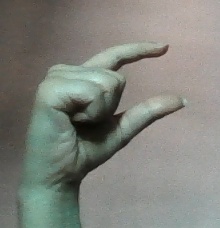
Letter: dal